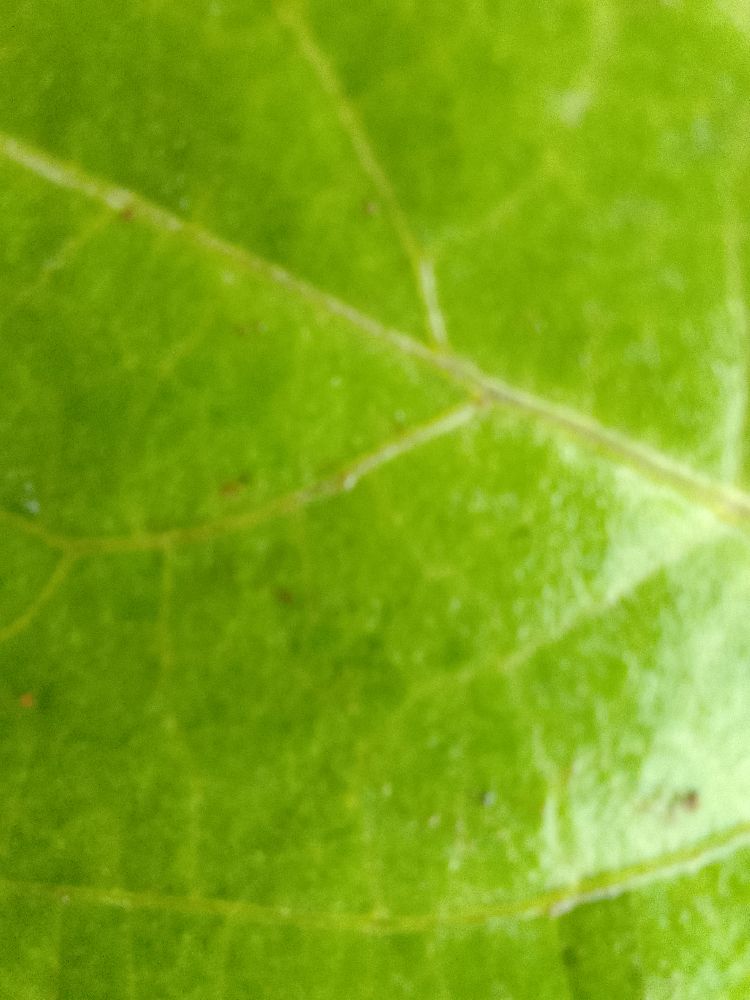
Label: healthy